United States men's national ice hockey team

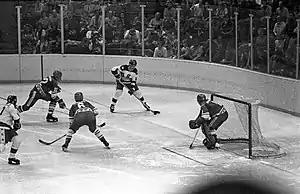
Mike Ramsey handling the puck in the "Miracle on Ice" game

The American ice hockey team's greatest success was the "Miracle on Ice" at the 1980 Winter Olympics in Lake Placid, New York, when American college players defeated the heavily favored seasoned professionals from the Soviet Union on the way to a gold medal. Though ice hockey is not a major sport in most areas of the United States, the "Miracle" is often listed as one of the all-time greatest American sporting achievements. The U.S. also won the gold medal in the 1960 Games at Squaw Valley, California, defeating the Soviet Union, Canada, Czechoslovakia, and Sweden along the way. However, since this victory is not as well known as the 1980 win, it has come to be known as the "Forgotten Miracle".